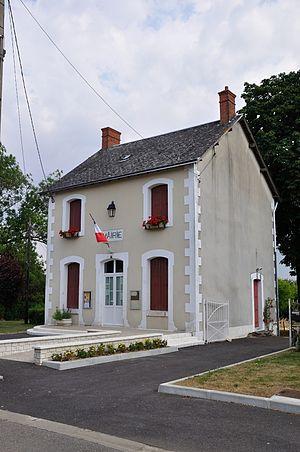
Saint-Lactencin (Indre) - Mairie
Saint-Lactencin est une commune française située dans le département de l'Indre, en région Centre-Val de Loire.